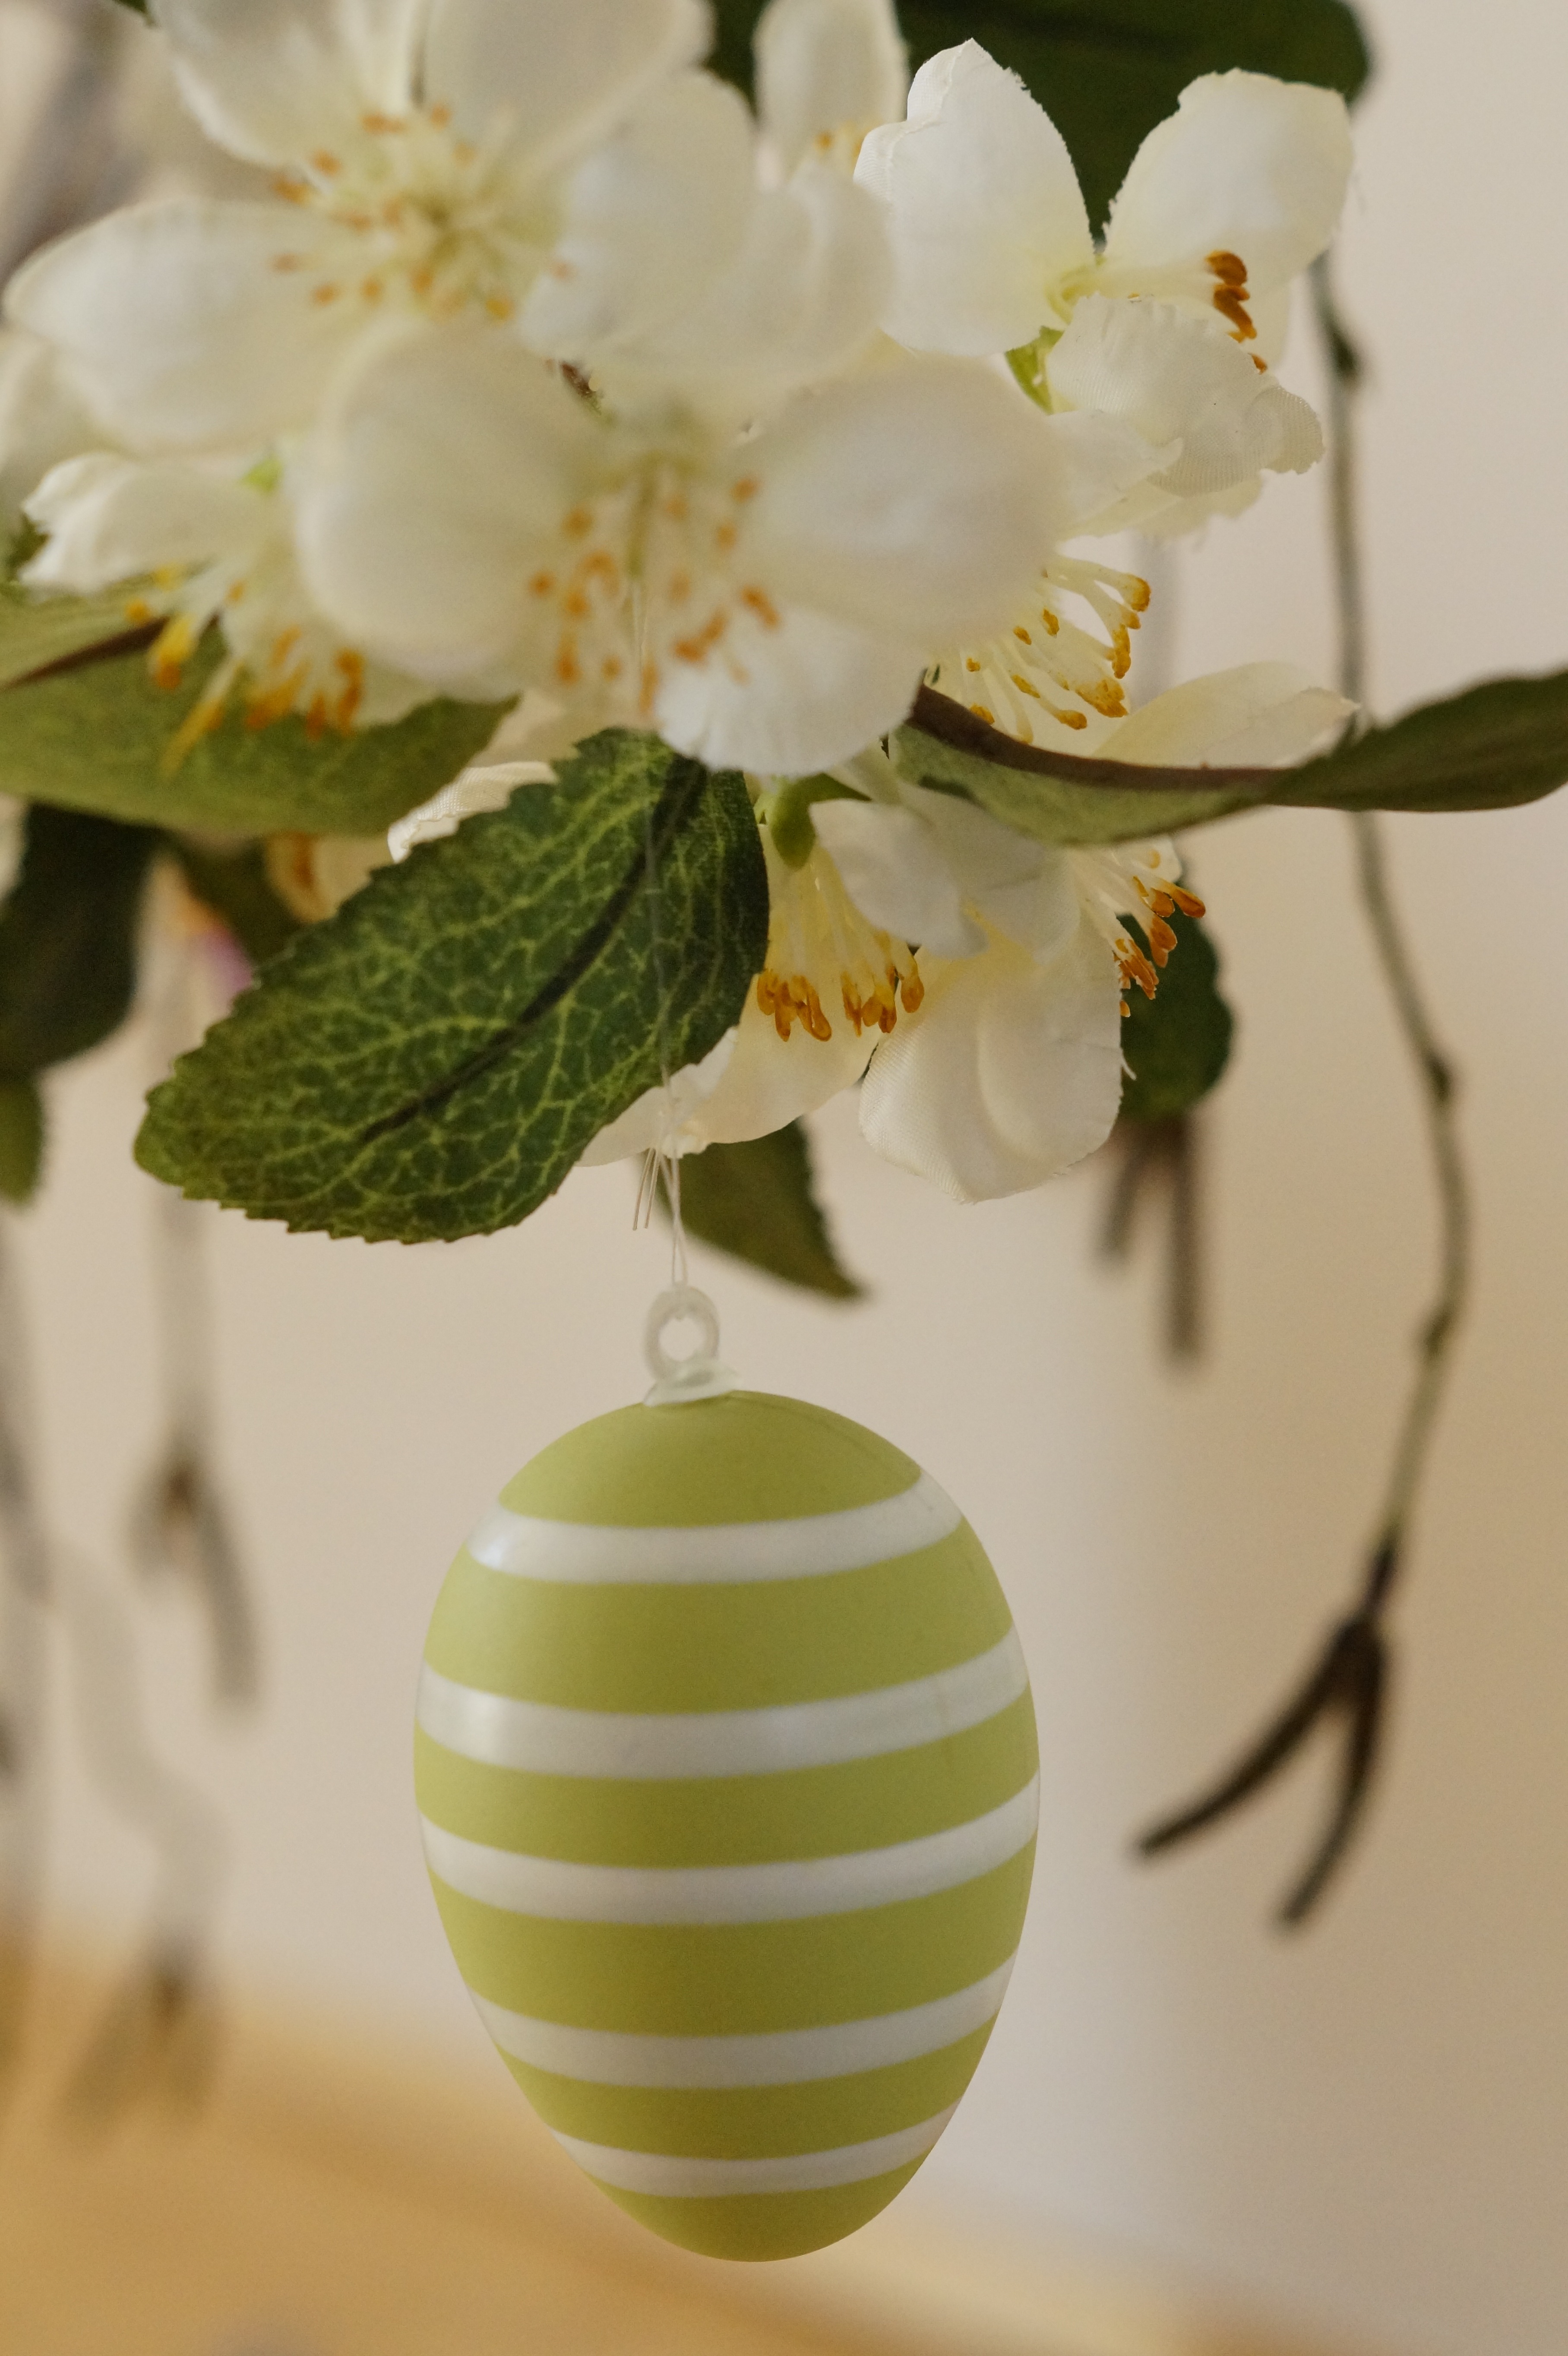
branch, blossom, plant, fruit, flower, petal, decoration, food, spring, produce, flora, egg, deco, easter, floristry, macro photography, customs, flowering plant, easter egg, happy easter, floral design, painted egg, easter theme, easter greeting, land plant, flower arranging, easter bouquet, easter branch